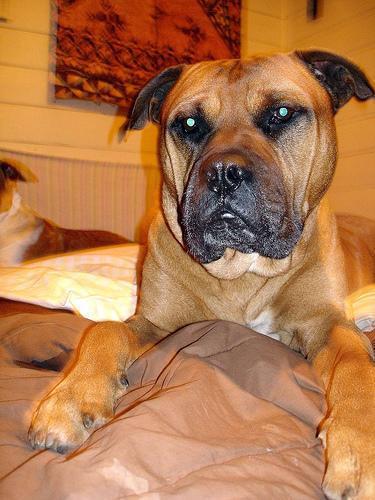
bull_mastiff